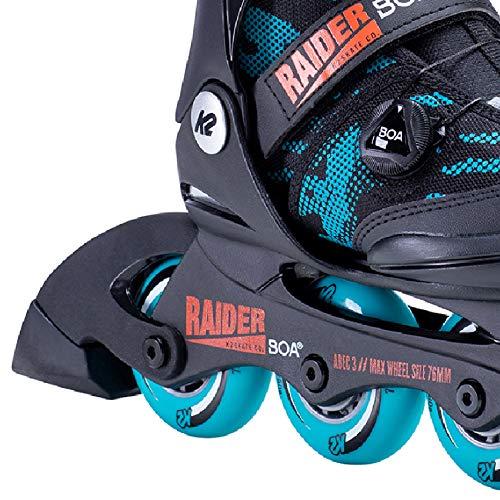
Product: K2 Skate Raider Boa Inline Skate
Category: Sports & Outdoors | Outdoor Recreation | Skates, Skateboards & Scooters | Inline & Roller Skating | Inline Skates | Children's Inline Skates
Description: Great Condition.
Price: $99.95
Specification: Product Dimensions:         4.5 x 18.1 x 15 inches ; 2.5 pounds    |Shipping Weight: 5.8 pounds (View shipping rates and policies)|ASIN: B07W6QL2VV|Item model number: 30E0201.1.1.L|    #52    in Children's Inline Skates